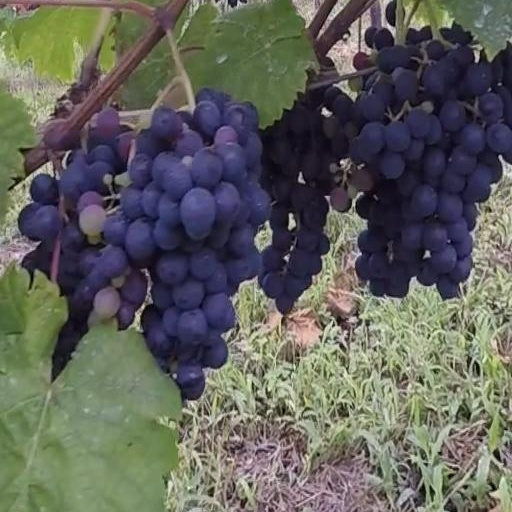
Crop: grape